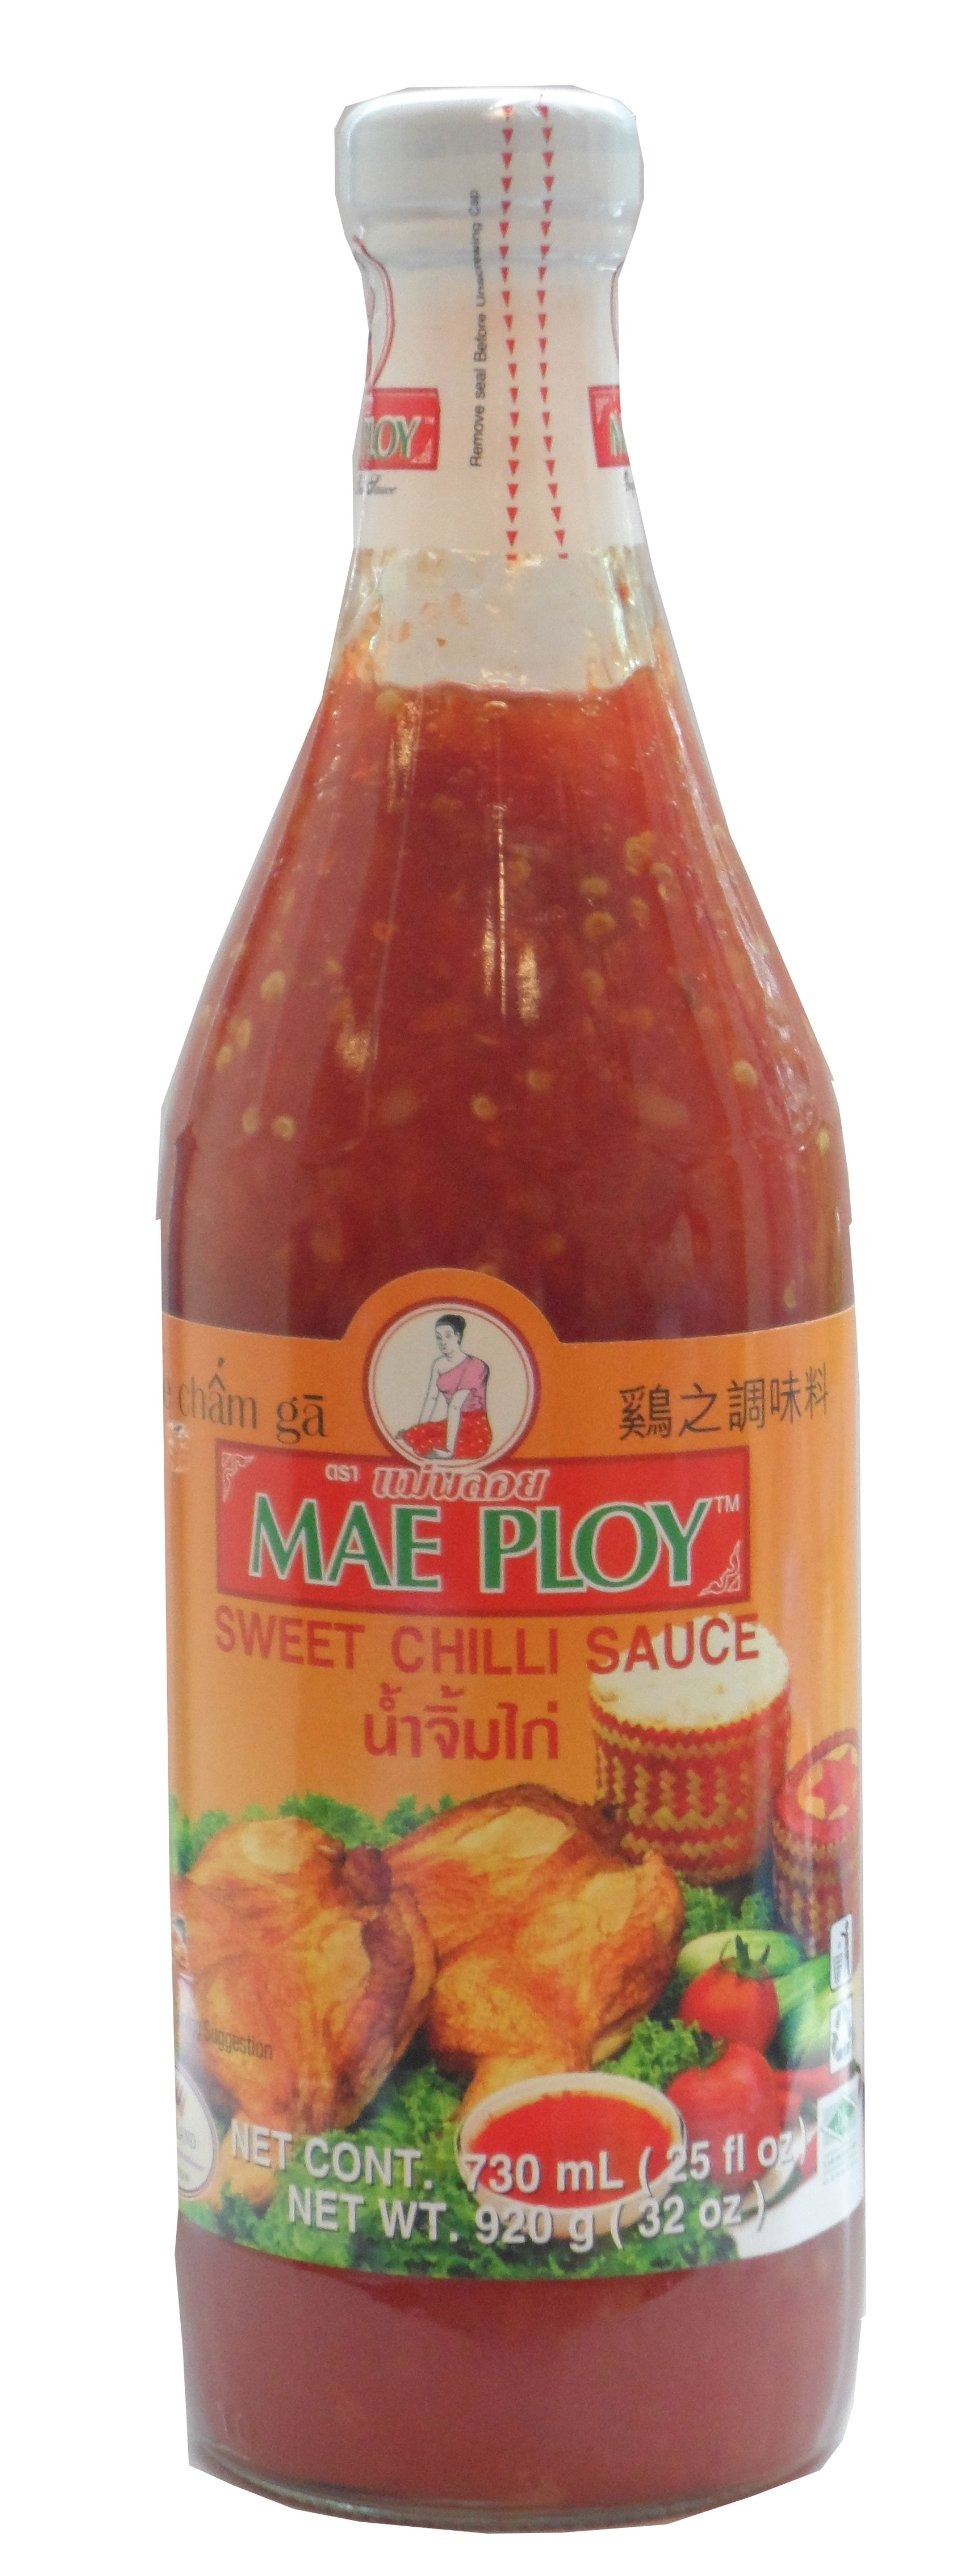
Item Name: Maeploy Sweet Chili Sauce, 32 Ounce (Pack of 12)
Bullet Point 1: Great dipping sauce for eggroll, dim sum, fried chicken
Bullet Point 2: Product of Thailand
Bullet Point 3: The package dimension of the product is 6"L x 5"W x 4"H
Bullet Point 4: The package weight of the product is 13 pounds
Value: 384.0
Unit: ounce

Price: 3.515